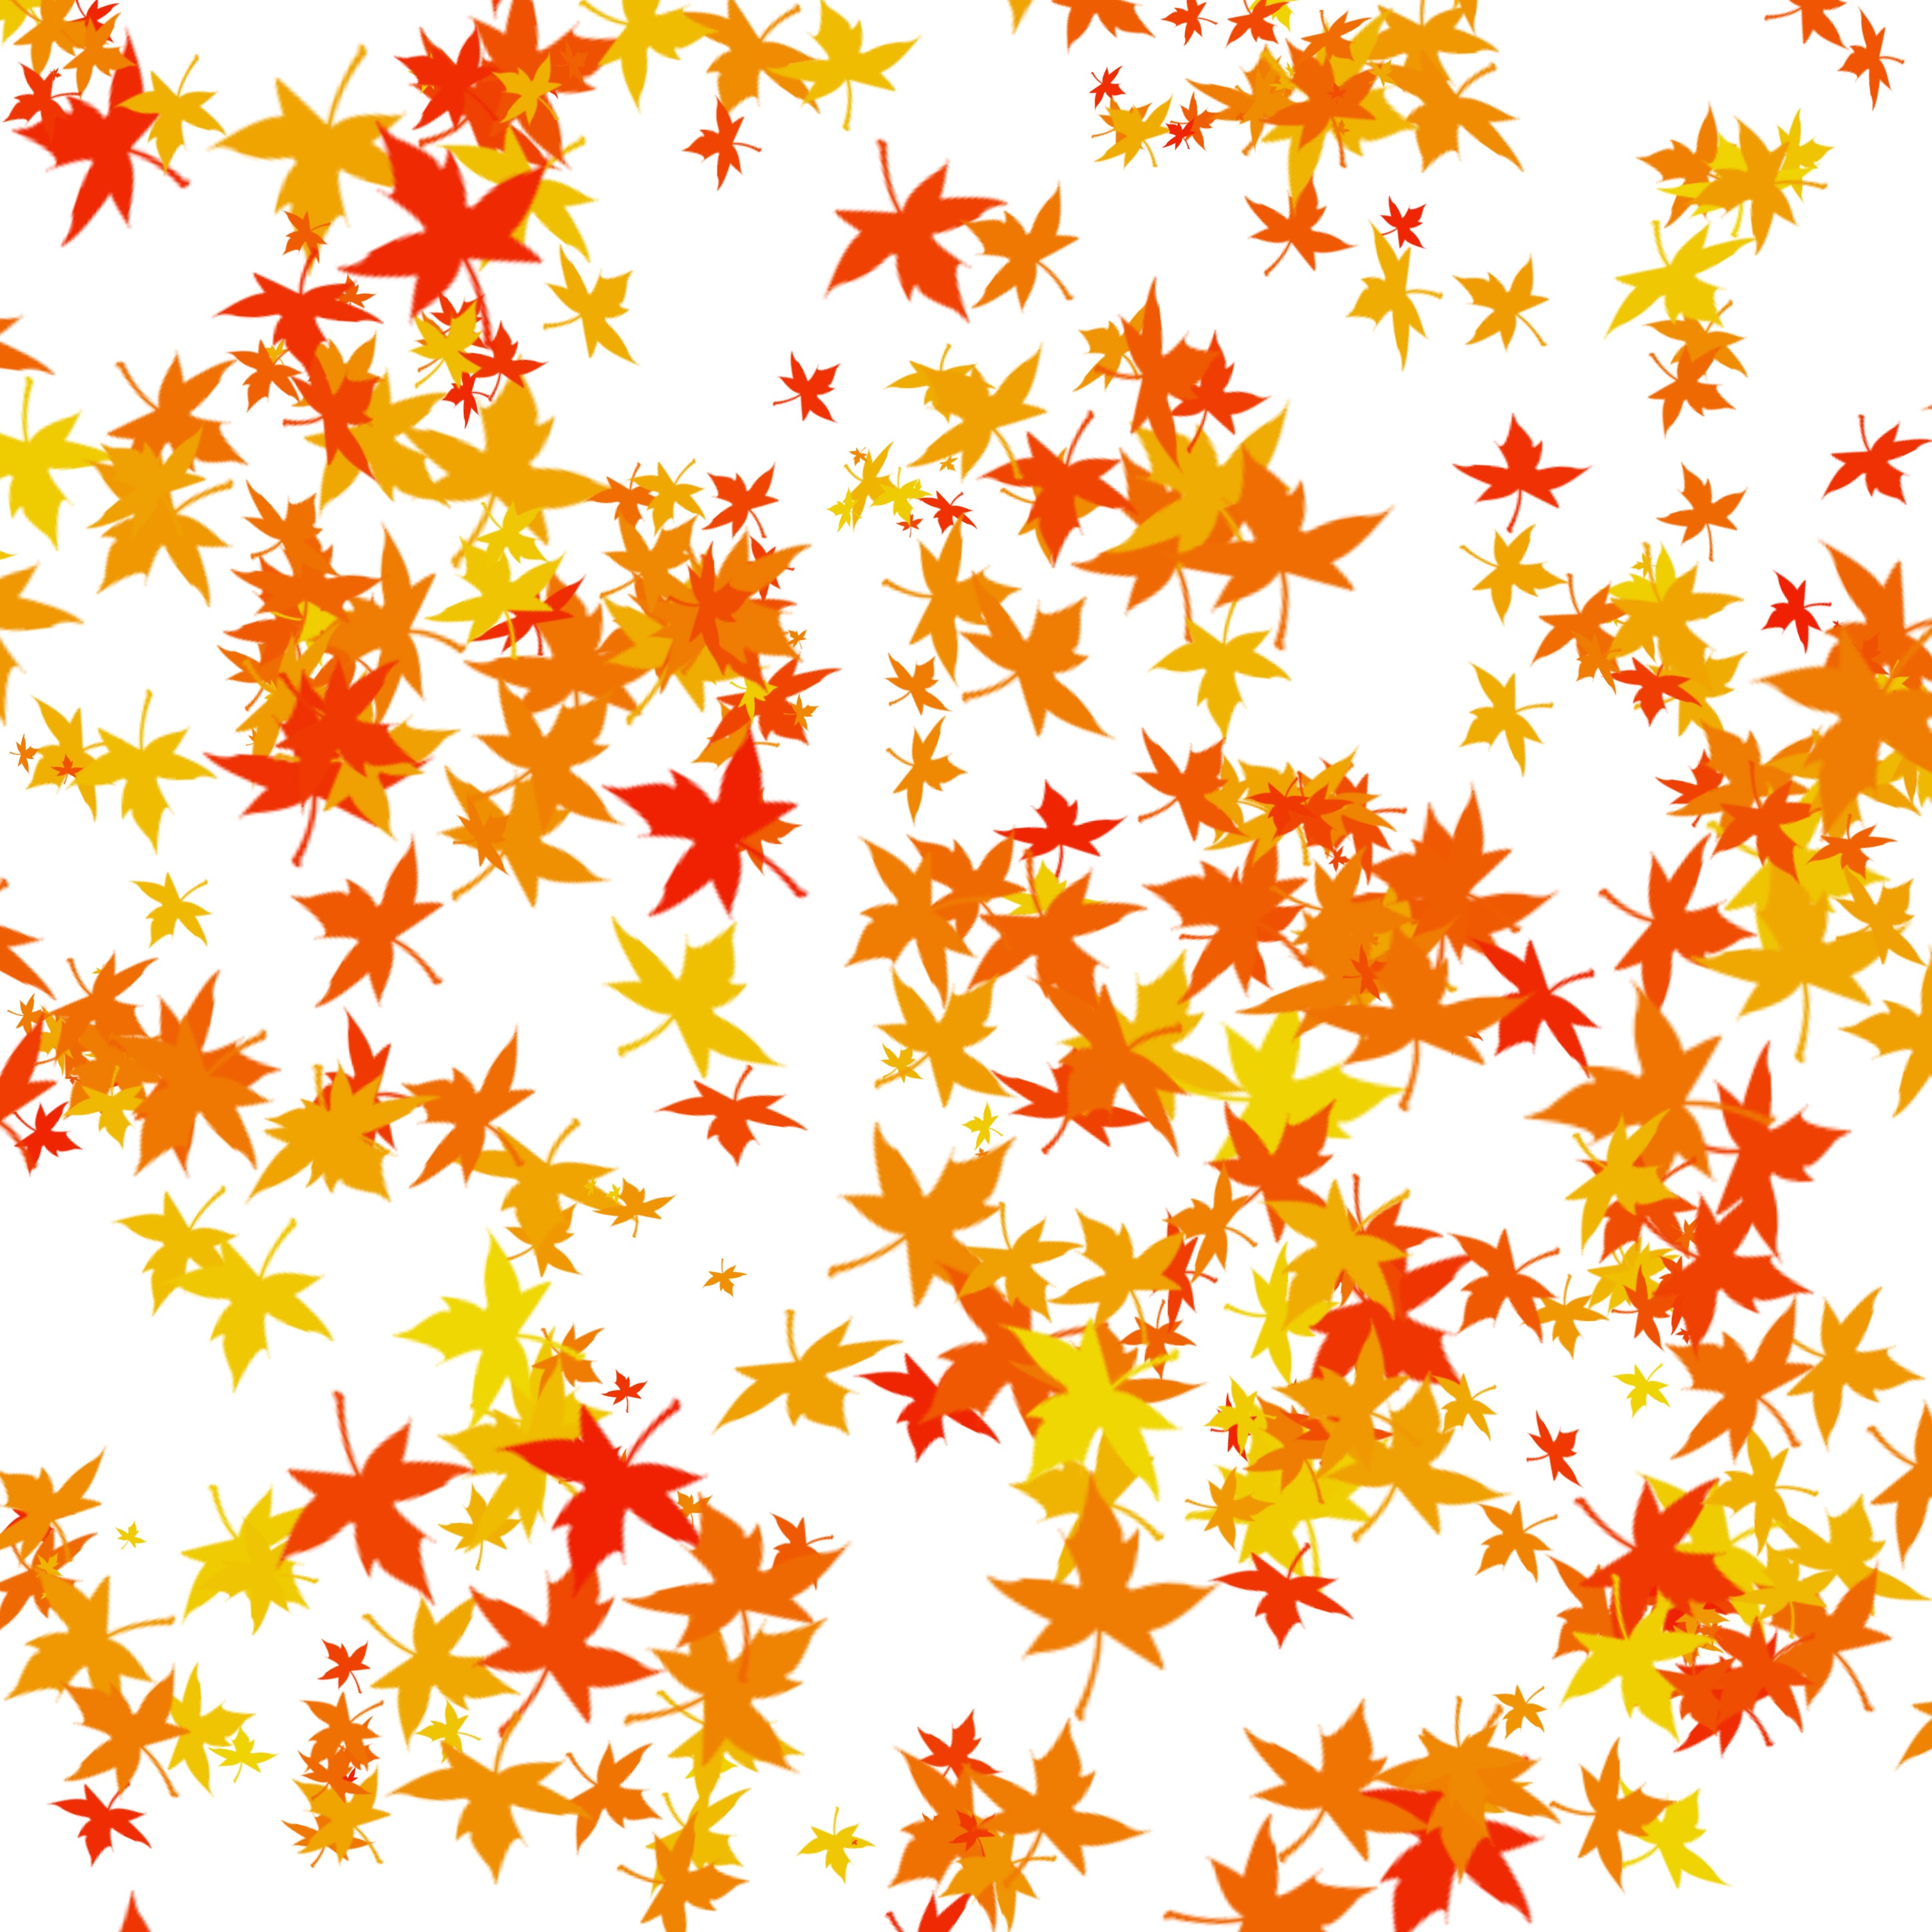
tree, nature, leaf, flower, petal, orange, pattern, line, autumn, point, maple leaf, leaves, design, symmetry, dried leaves, flowering plant